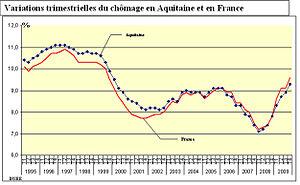
Variations trimestrielles du chômage en Aquitaine (1995-2009)
L'Aquitaine est une ancienne région administrative du Sud-Ouest de la France. Elle comprenait cinq départements : la Dordogne, la Gironde, les Landes, le Lot-et-Garonne et les Pyrénées-Atlantiques. Son chef-lieu, Bordeaux, en était aussi la plus grande ville. Cette région administrative tirait son nom d'une partie de la Gaule, dont les contours ont évolué depuis l'Antiquité pour se fixer au XIIᵉ siècle à l'ensemble du Poitou, du Limousin, de l'Angoumois, de la Saintonge, du Périgord et de la Gascogne regroupés autour de Bordeaux dans le Duché d'Aquitaine. Ses habitants étaient appelés les Aquitains.